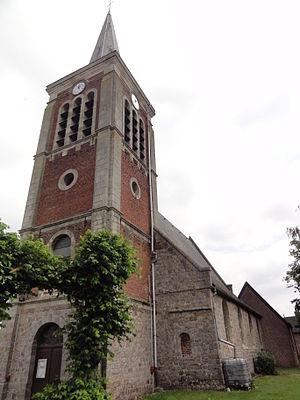
Verchain-Maugré (Nord, Fr) église
Verchain-Maugré est une commune française située dans le département du Nord, en région Hauts-de-France.